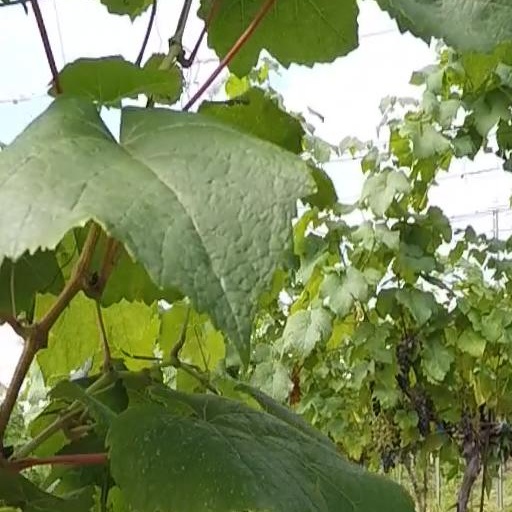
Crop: grape